Light-gas gun

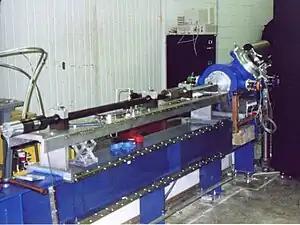
A light-gas gun at Rice University. Using hydrogen gas and powered by a shotgun shell, it achieves a velocity of 7 km/s. Used during the development of the Fermi Gamma-ray Space Telescope shield.

The light-gas gun is an apparatus for physics experiments. It is a highly specialized gun designed to generate extremely high velocities. It is usually used to study high-speed impact phenomena (hypervelocity research), such as the formation of impact craters by meteorites or the erosion of materials by micrometeoroids. Some basic material research relies on projectile impact to create high pressure; such systems are capable of forcing liquid hydrogen into a metallic state.